Walter Hagen

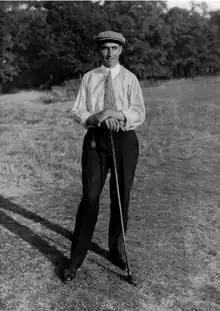
Hagen in 1914

Walter Charles Hagen (December 21, 1892 – October 6, 1969) was an American professional golfer and a major figure in golf in the first half of the 20th century. His tally of 11 professional majors is third behind Jack Nicklaus (18) and Tiger Woods (15). Known as the "father of professional golf," he brought publicity, prestige, big prize money, and lucrative endorsements to the sport. Hagen is rated one of the greatest golfers ever.